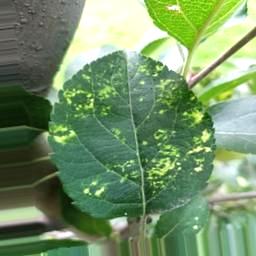
Label: Apple_Mosaic